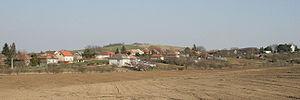
Šarkan est une commune du district de Nové Zámky, dans la région de Nitra, en Slovaquie.